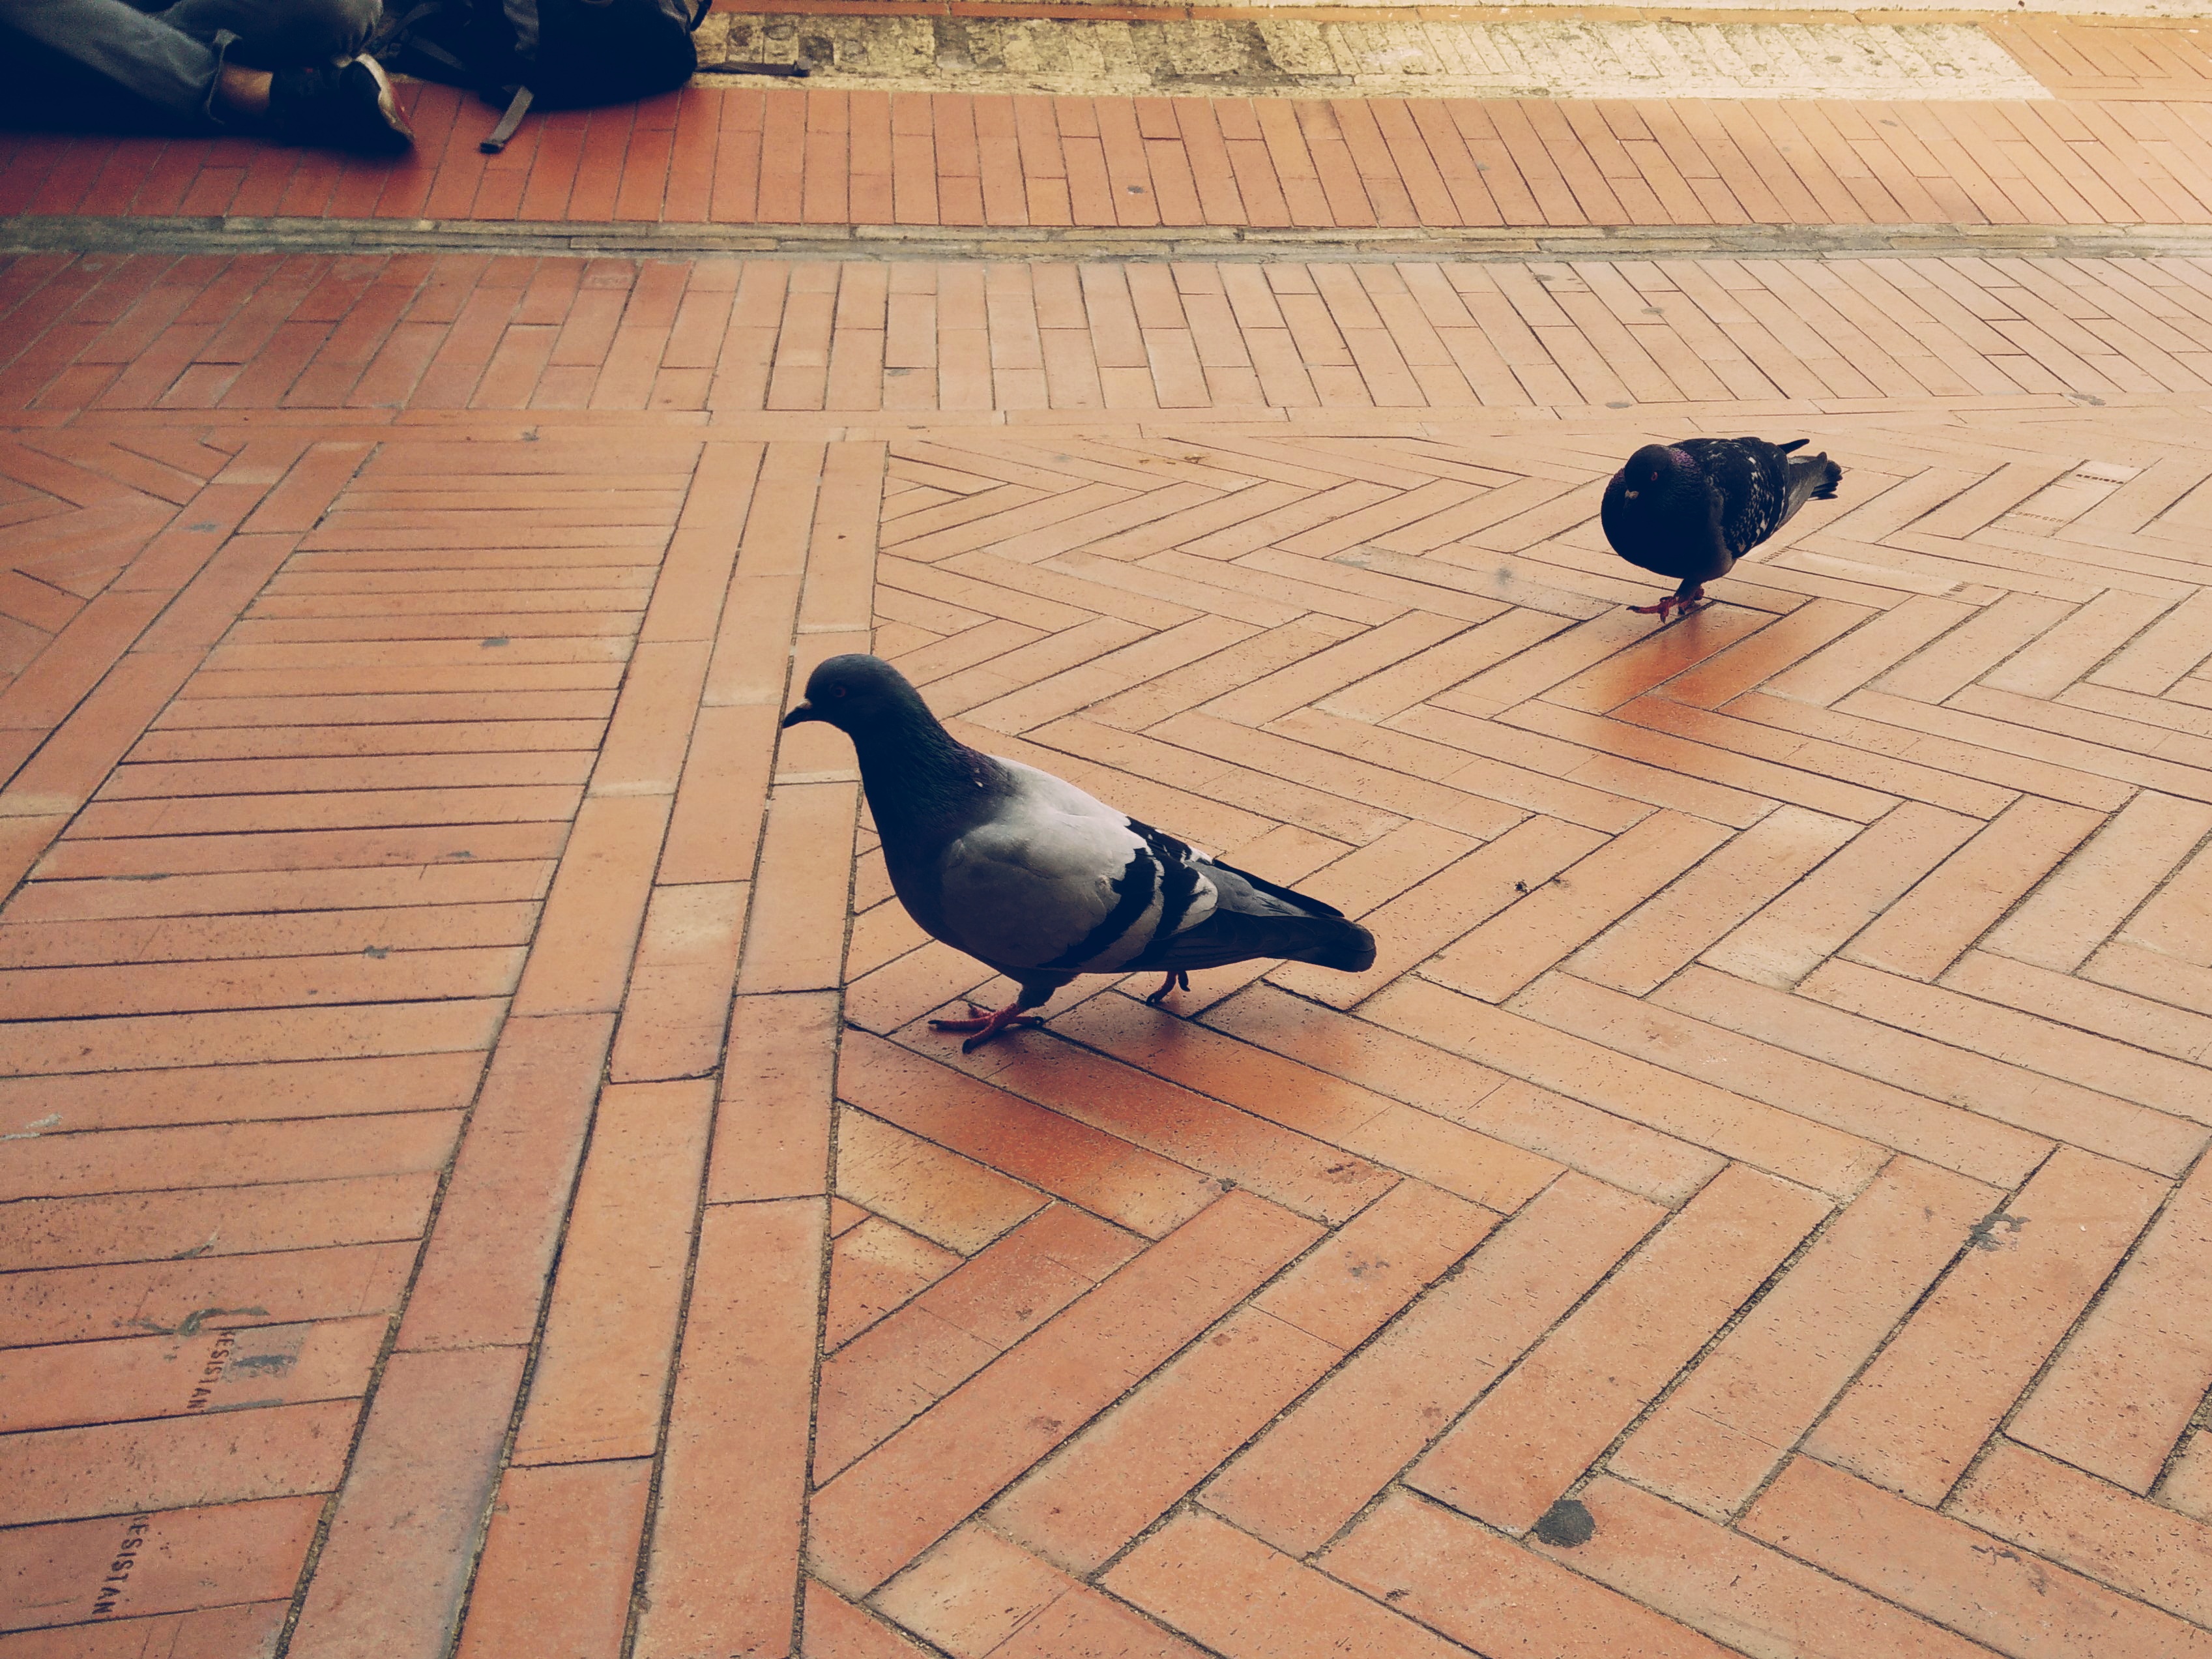
bird, wing, wood, floor, blue, flooring, human positions